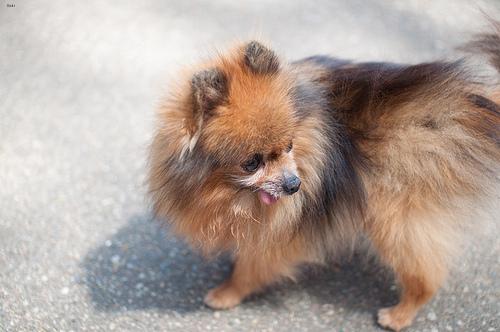
Breed: pomeranian